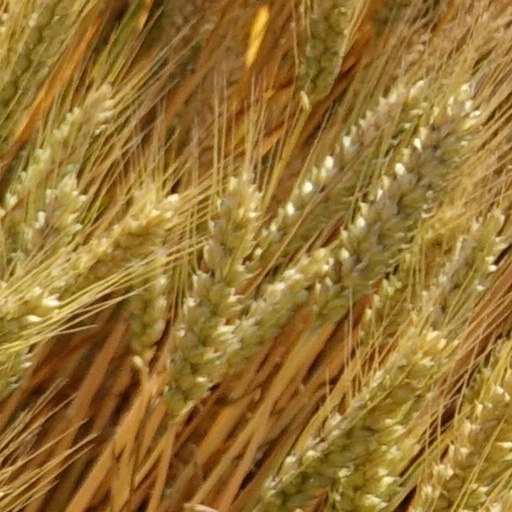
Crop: wheat